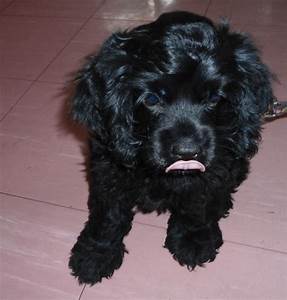
Label: cane